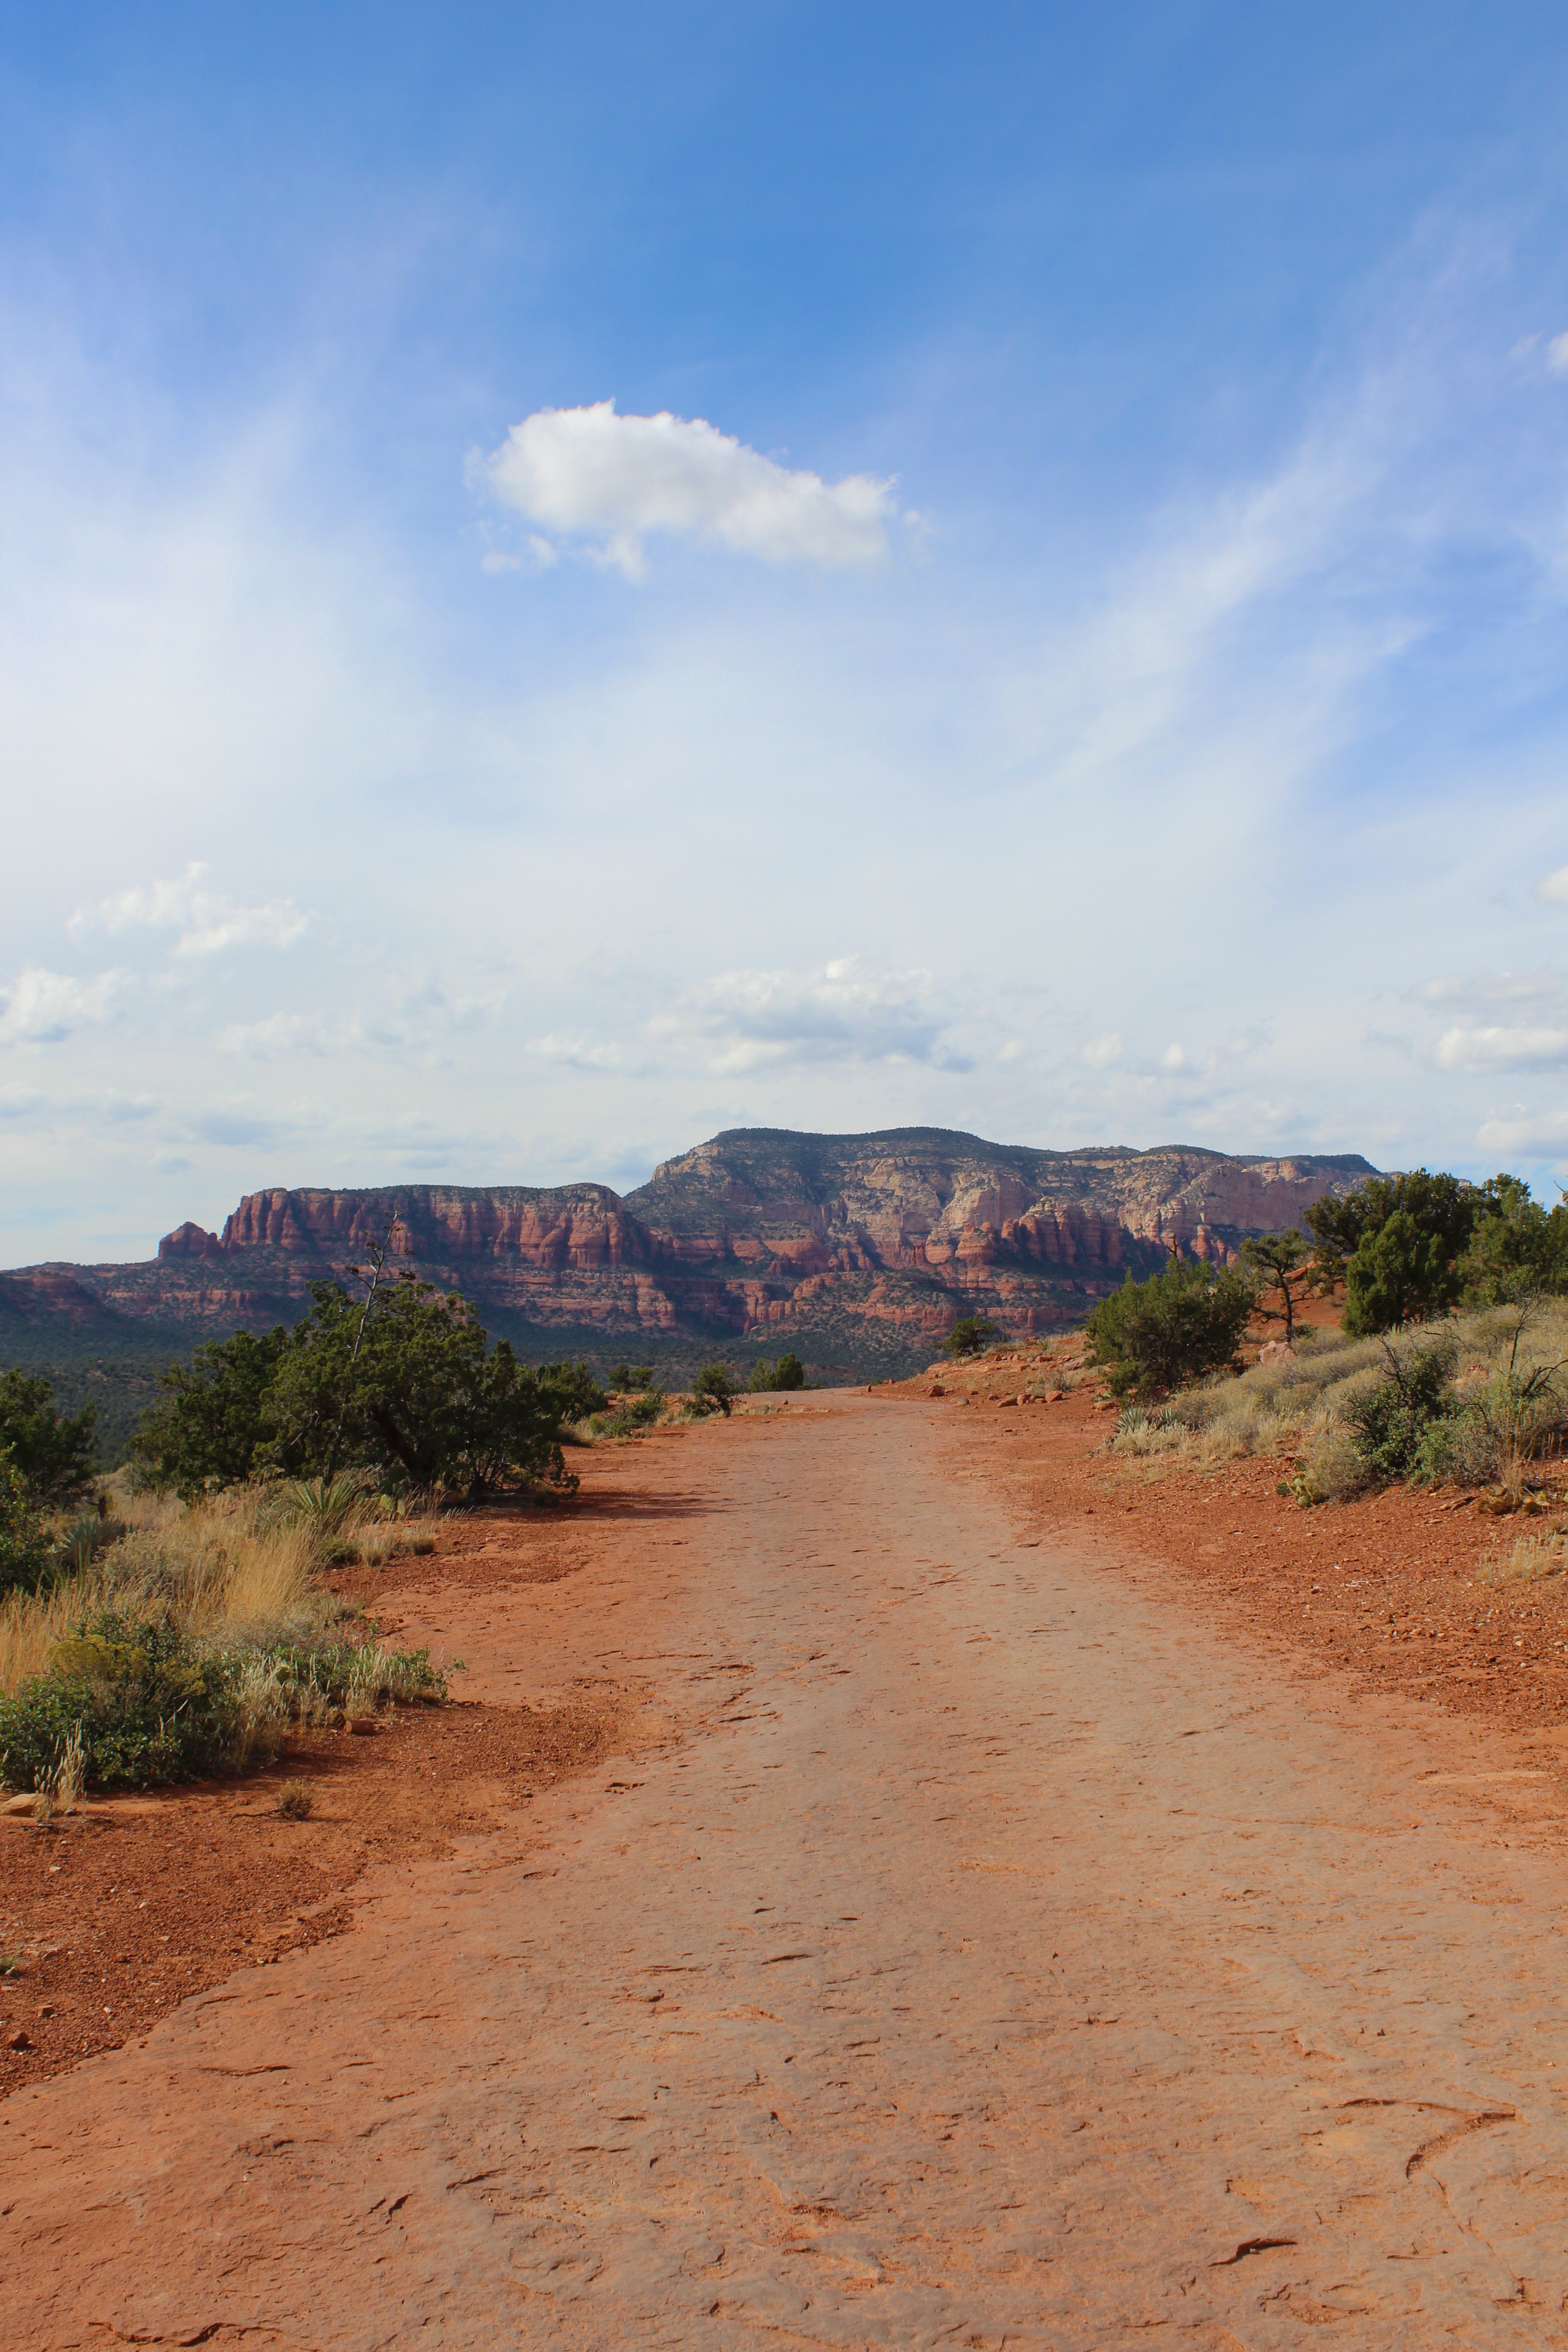
landscape, sea, horizon, mountain, road, trail, hill, desert, valley, dirt road, soil, terrain, road trip, infrastructure, badlands, plateau, wadi, landform, natural environment, geographical feature, aeolian landform